Southampton

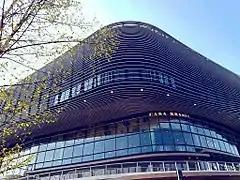
Westquay South

The centre of Southampton is located above a large hot water aquifer that provides geothermal power to some of the city's buildings. This energy is processed at a plant in the West Quay region in Southampton city centre, the only geothermal power station in the UK. The plant provides electricity for the Port of Southampton and hot water to the Southampton District Energy Scheme used by many buildings including the Westquay shopping centre. In a 2006 survey of carbon emissions in major UK cities conducted by British Gas, Southampton was ranked as being one of the lowest carbon-emitting cities in the United Kingdom.